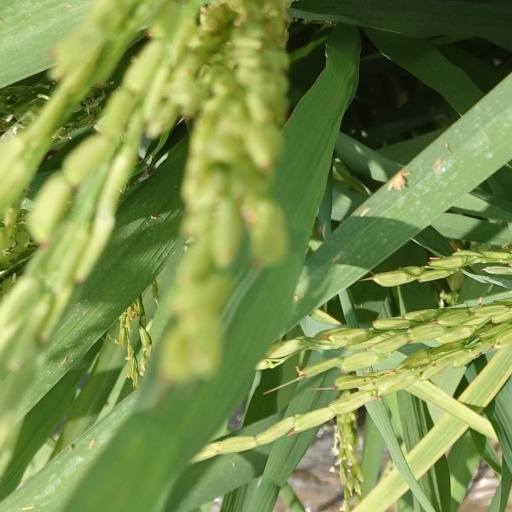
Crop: rice